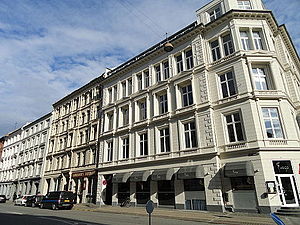
Gammelholm
Husfacader i Holbergsgade på Gammelholm.
Gammelholm er et område i Indre By i København, der omkranses af Inderhavnen, Slotsholmskanalen, Holmens Kanal og Nyhavn. Området var oprindeligt en holm mellem Amager og Sjælland. I 1510 omtales stedet første gang som Flådens værft, da kong Hans bad høvedsmanden på Københavns Slot om at få tækket et par af øens huse. Året efter omtaler kilderne en skibsbygger på stedet. I de følgende århundreder var Flådens skibsværft placeret her. Det nuværende boligkvarter blev til, efter at flådens aktiviteter flyttede til Nyholm i 1859. Området er generelt parisisk inspireret med brede gader og elegante facader.